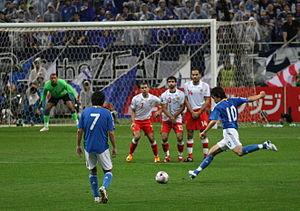
L'équipe du Japon de football est la sélection de joueurs de football japonais représentant le pays lors des compétitions régionales, continentales et internationales sous l'égide de la Fédération du Japon de football.
Shunsuke Nakamura, né le 24 juin 1978 à Yokohama, est un footballeur international japonais évoluant au poste de milieu de terrain au Yokohama FC.